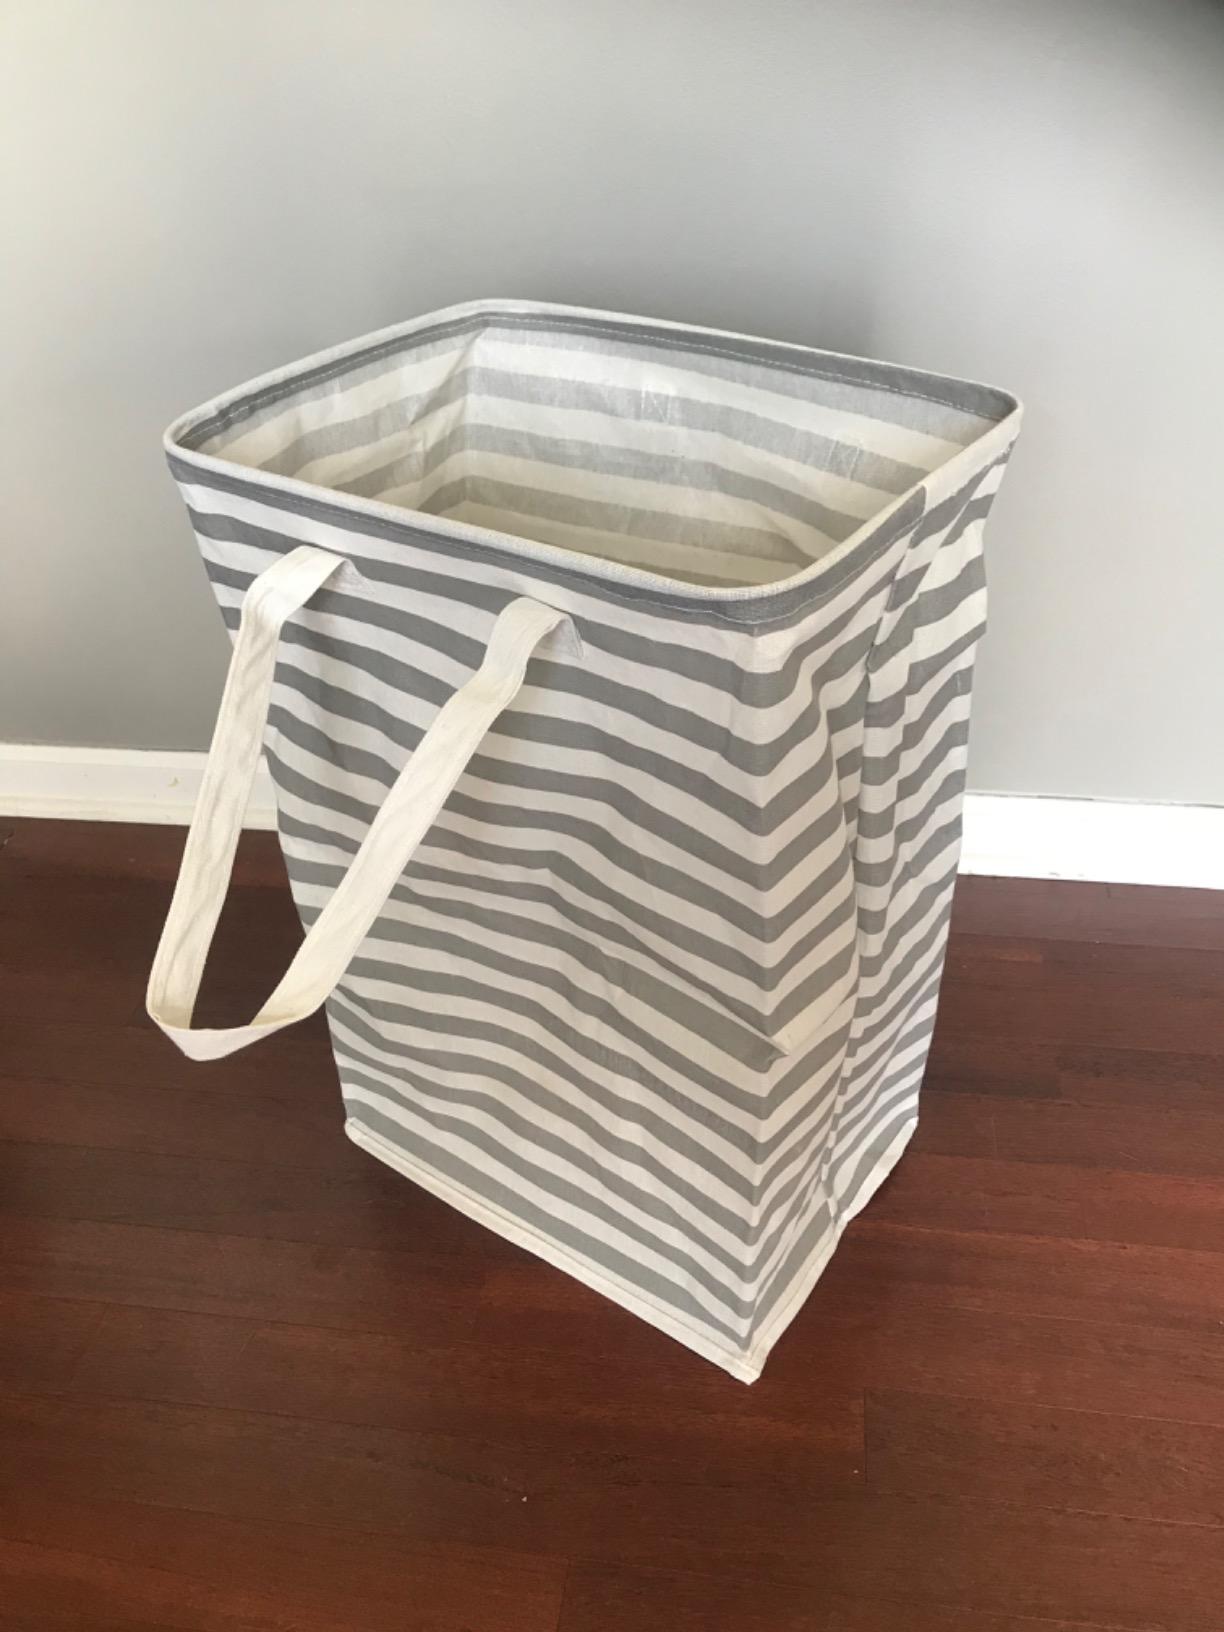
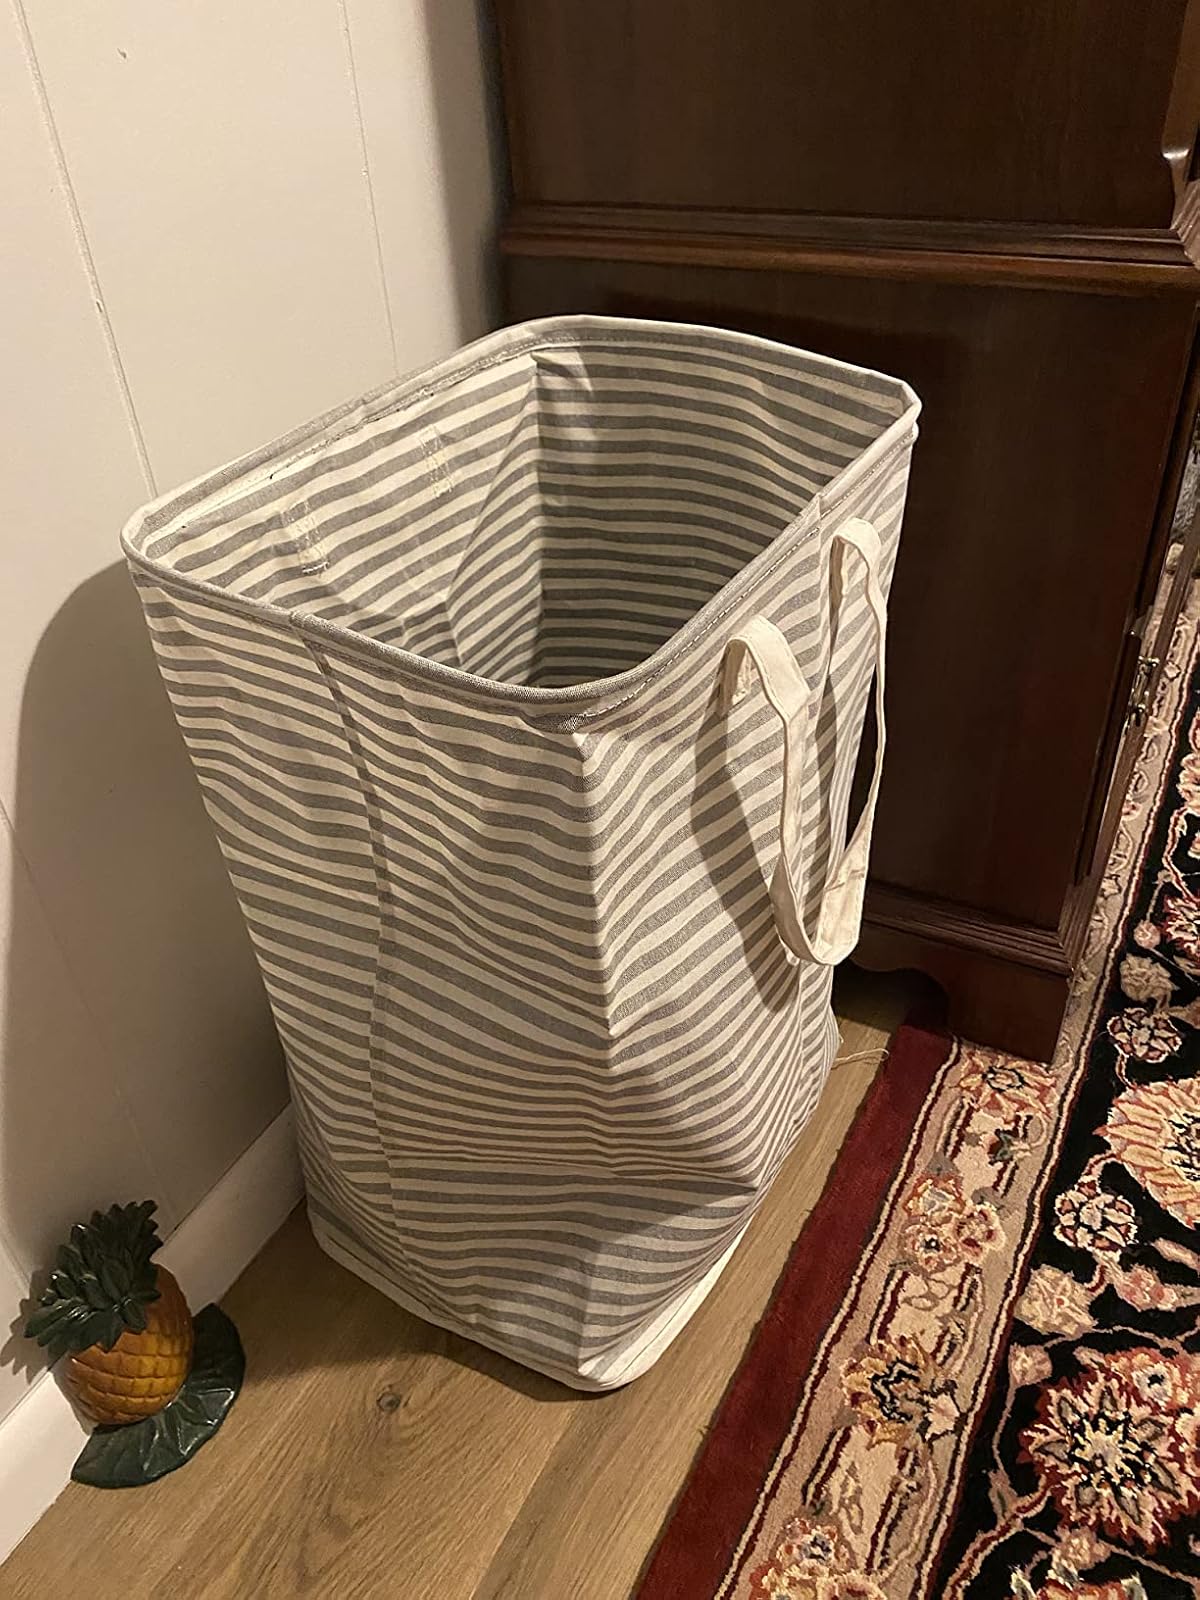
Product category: items_hamper
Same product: no